Millstone River

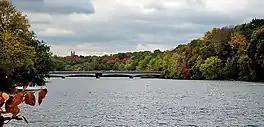
Carnegie Lake, with Princeton University's Cleveland Tower in the background.

It then turns west and crosses Old Trenton Road, John White Road, and Southfield Road before flowing alongside the West Windsor Planning Incentive and crossing Cranbury Road. It receives Cranbury Brook and Bear Brook before receiving Devils Brook and crossing US-1 (Brunswick Pike). It then flows into Carnegie Lake and crosses the D&R Canal, which it closely parallels the rest of its downstream journey.